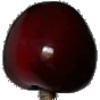
Label: cherry